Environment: real
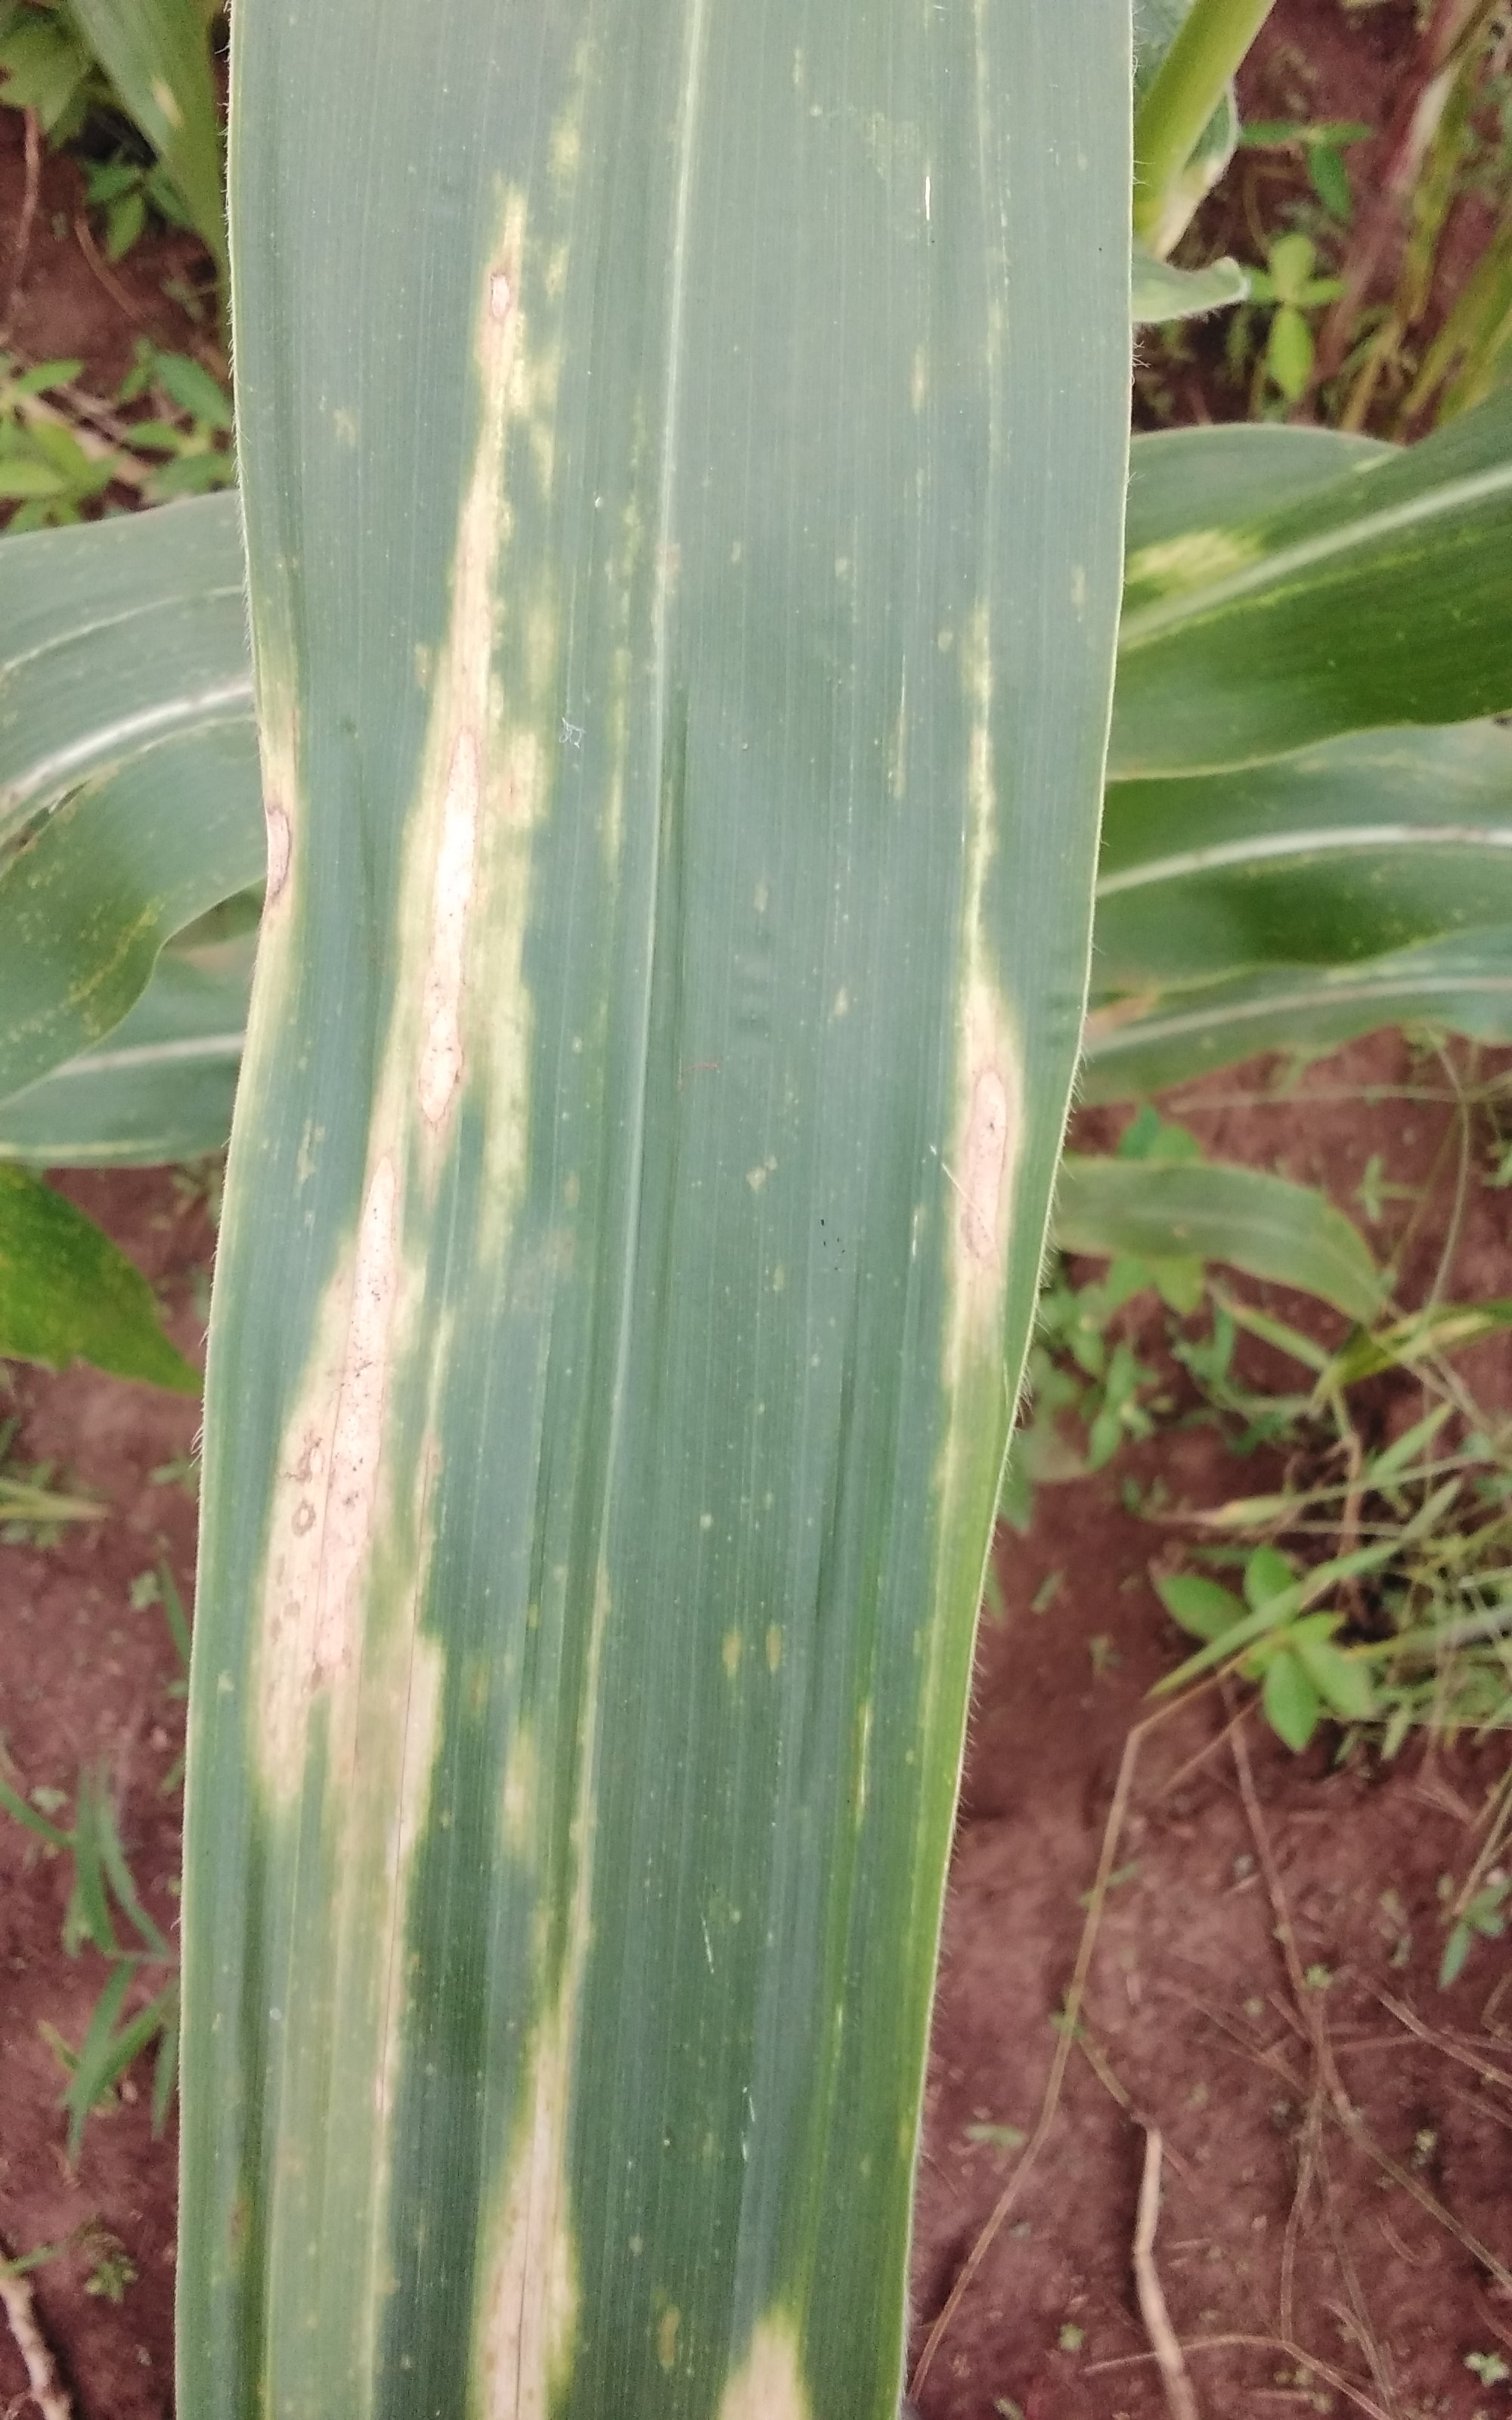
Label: northern_corn_leaf_blight